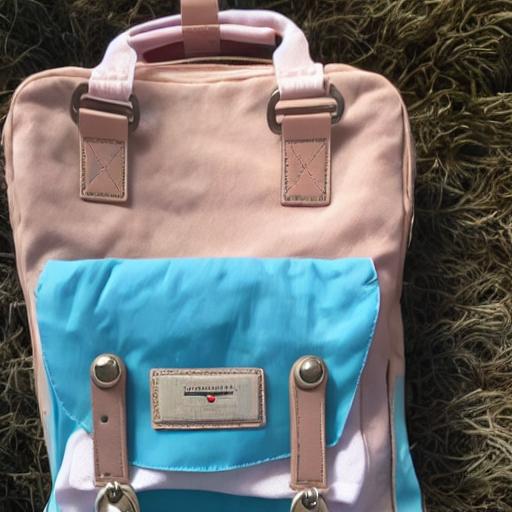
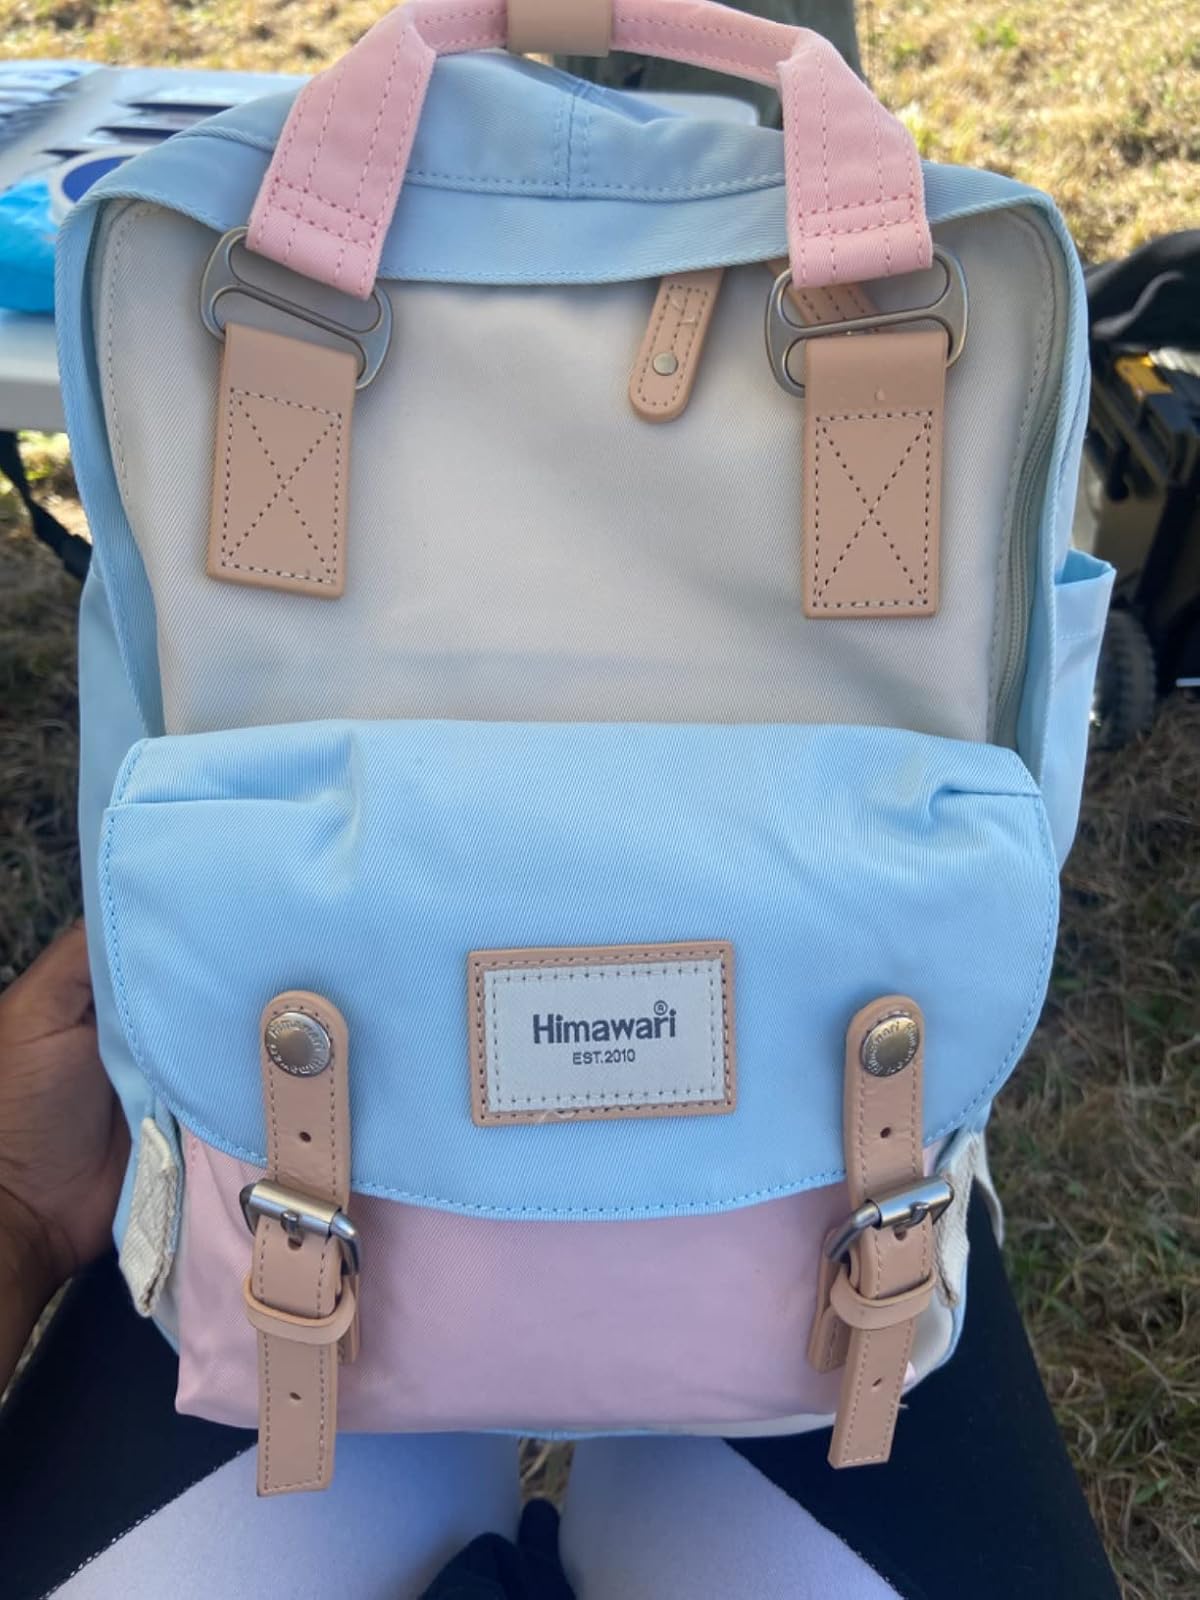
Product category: bag
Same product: no